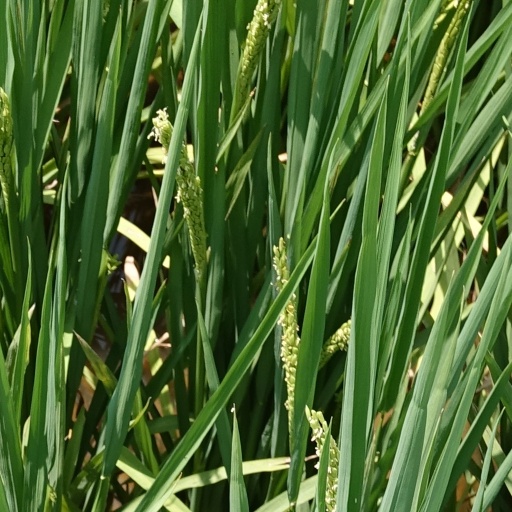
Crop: rice